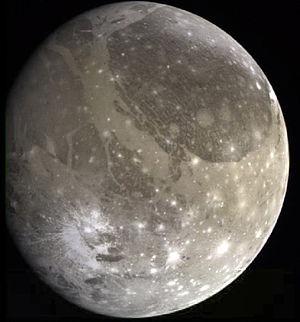
La région de Galilée est une région de 4 439 km de diamètre située sur Ganymède. Elle a été nommée en référence à Galilée, astronome italien.